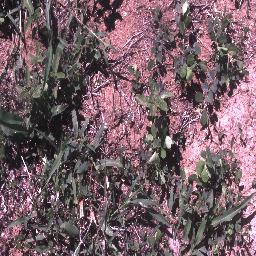
Label: negative